Fantastic Beasts: The Crimes of Grindelwald

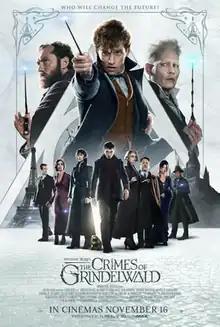
Theatrical release poster

Fantastic Beasts: The Crimes of Grindelwald is a 2018 fantasy film directed by David Yates and written by J. K. Rowling. The sequel to "Fantastic Beasts and Where to Find Them" (2016), it is the second instalment in the "Fantastic Beasts" film series and the tenth overall in the Wizarding World franchise. It features an ensemble cast including Eddie Redmayne, Katherine Waterston, Dan Fogler, Alison Sudol, Ezra Miller, Zoë Kravitz, Callum Turner, Claudia Kim, William Nadylam, Kevin Guthrie, Jude Law, and Johnny Depp. Set in 1927, it follows Newt Scamander and Albus Dumbledore as they attempt to take down the dark wizard Gellert Grindelwald while facing new threats in a more divided wizarding world.